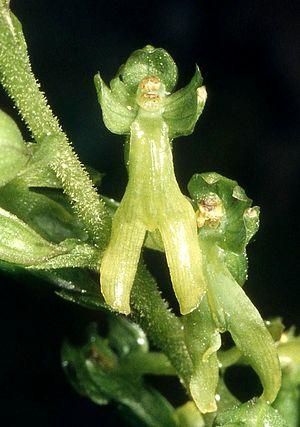
La listère à feuilles ovales, ou grande listère, est une Orchidacée terrestre européenne.